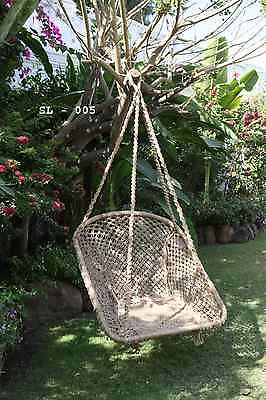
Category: chair